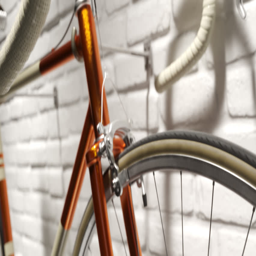
vintage bicycle hanged on a white brick wall